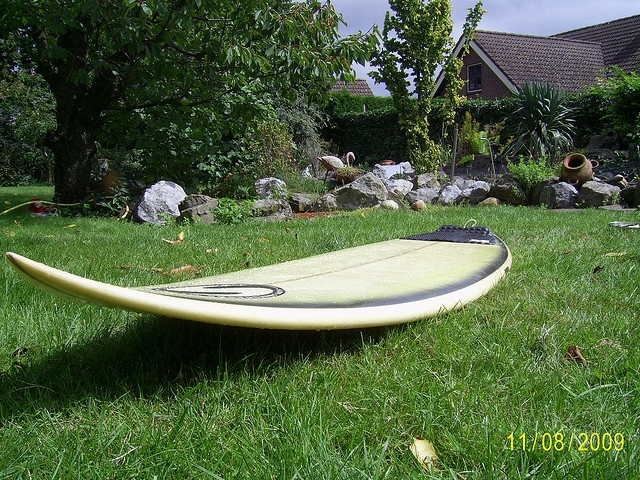
A surfboard laying on top of a green lawn.
A surf board laying on the grass outside.
A surfboard in some grass on a field.
A surfboard is shown laying in a yard on the grass.
A surfboard resting on a lawn in a back yard